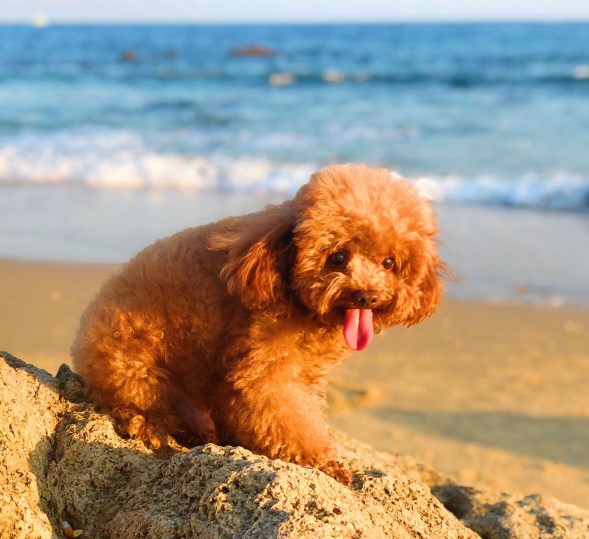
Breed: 7449-n000128-teddy